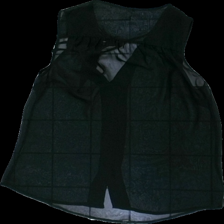
View: back
Type: Tank top
Category: Ladies
Brand: Not in the list
Brand text on label: vero moda
Colors: Black
Material: 100% polyester
Pattern: Transparent
Cut: Regular
Size: M
Season: All
Damage location: top center
Damage 2 location: top center
Price range: 50-100
Recommended usage: Reuse
Description: svart genomskinligt linne med knappar fram